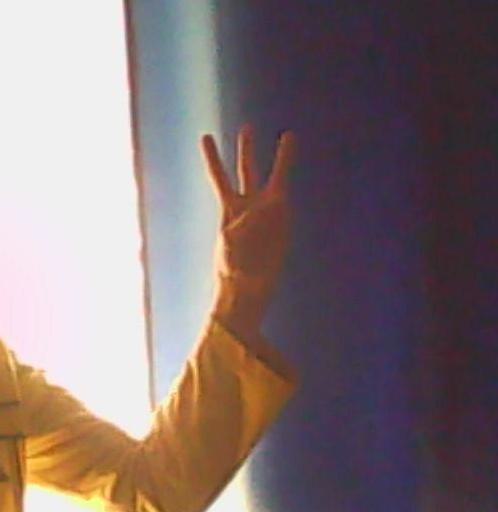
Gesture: three